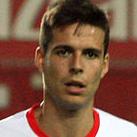
Age: 26